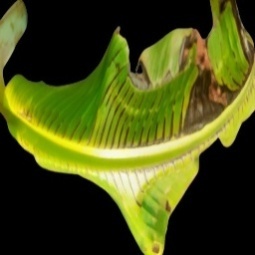
Label: Magnesium